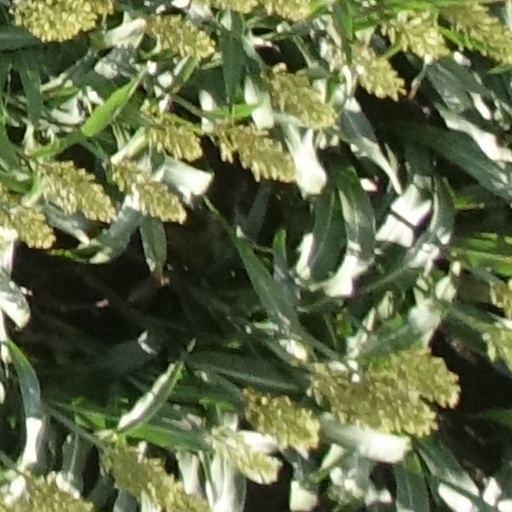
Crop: sorghum